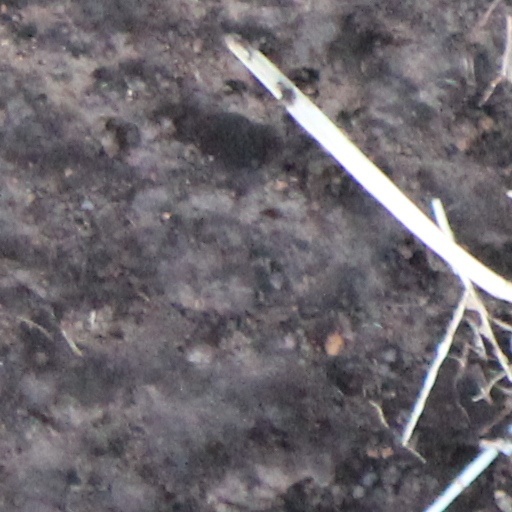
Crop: wheat